Inner City (Budapest)

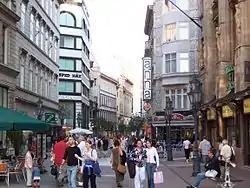

The Parliament building is the largest one in Hungary and serves as the center of the Hungarian lawmaking.